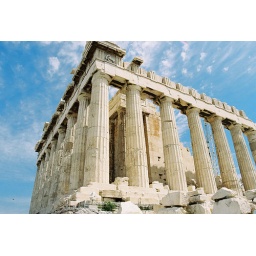
The columns taper as they rise and they buldge in the middle to make them look straight. The corner columns are thicker